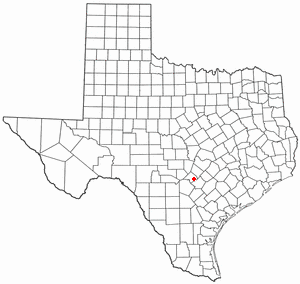
New Braunfels
New Braunfels beliggenhed i Texas
New Braunfels er en amerikansk by og admistrativt centrum i det amerikanske county Comal County, i staten Texas. I 2007 havde byen et indbyggertal på 51.804.